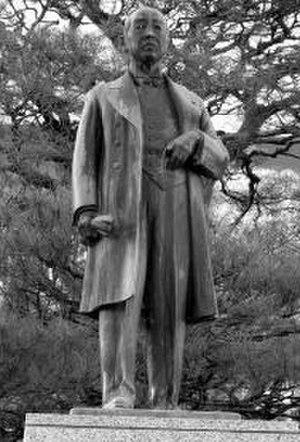
Le vicomte Nabeshima Naoyoshi, né le 30 janvier 1844 dans la province de Hizen au Japon et décédé à l'âge de 71 ans le 13 juin 1915, est le 13ᵉ et dernier daimyo du domaine de Kashima. Avant la restauration de Meiji, son titre de cour était Bizen no kami. Durant l'ère Meiji, il devint un homme politique et fut le premier gouverneur de la préfecture d'Okinawa.